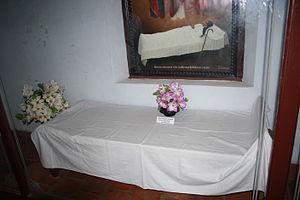
Euphrasia Eluvathingal en religion sœur Euphrasie du Sacré-Cœur de Jésus, née le 17 octobre 1877 est décédé le 29 août 1952, est une religieuse carmélite indienne de rite Syro-malabar. Elle est membre des sœurs de la Mère du Carmel, congrégation d'origine indienne fondée par saint Kuriakose Elias Chavara et rattachée à l'Ordre du Carmel.